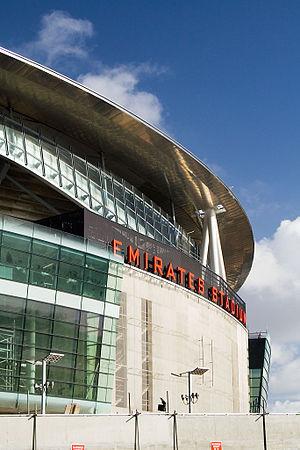
Cet article présente l'histoire d'Arsenal depuis sa création en 1886. Il est complémentaire de l'article principal.